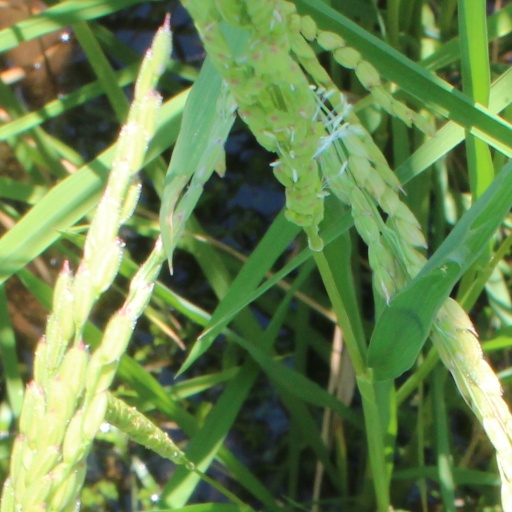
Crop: rice